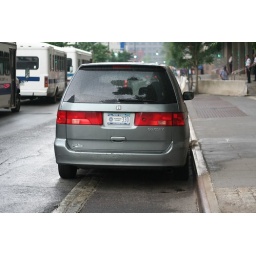
car parked in bike lane, downtown Brooklyn